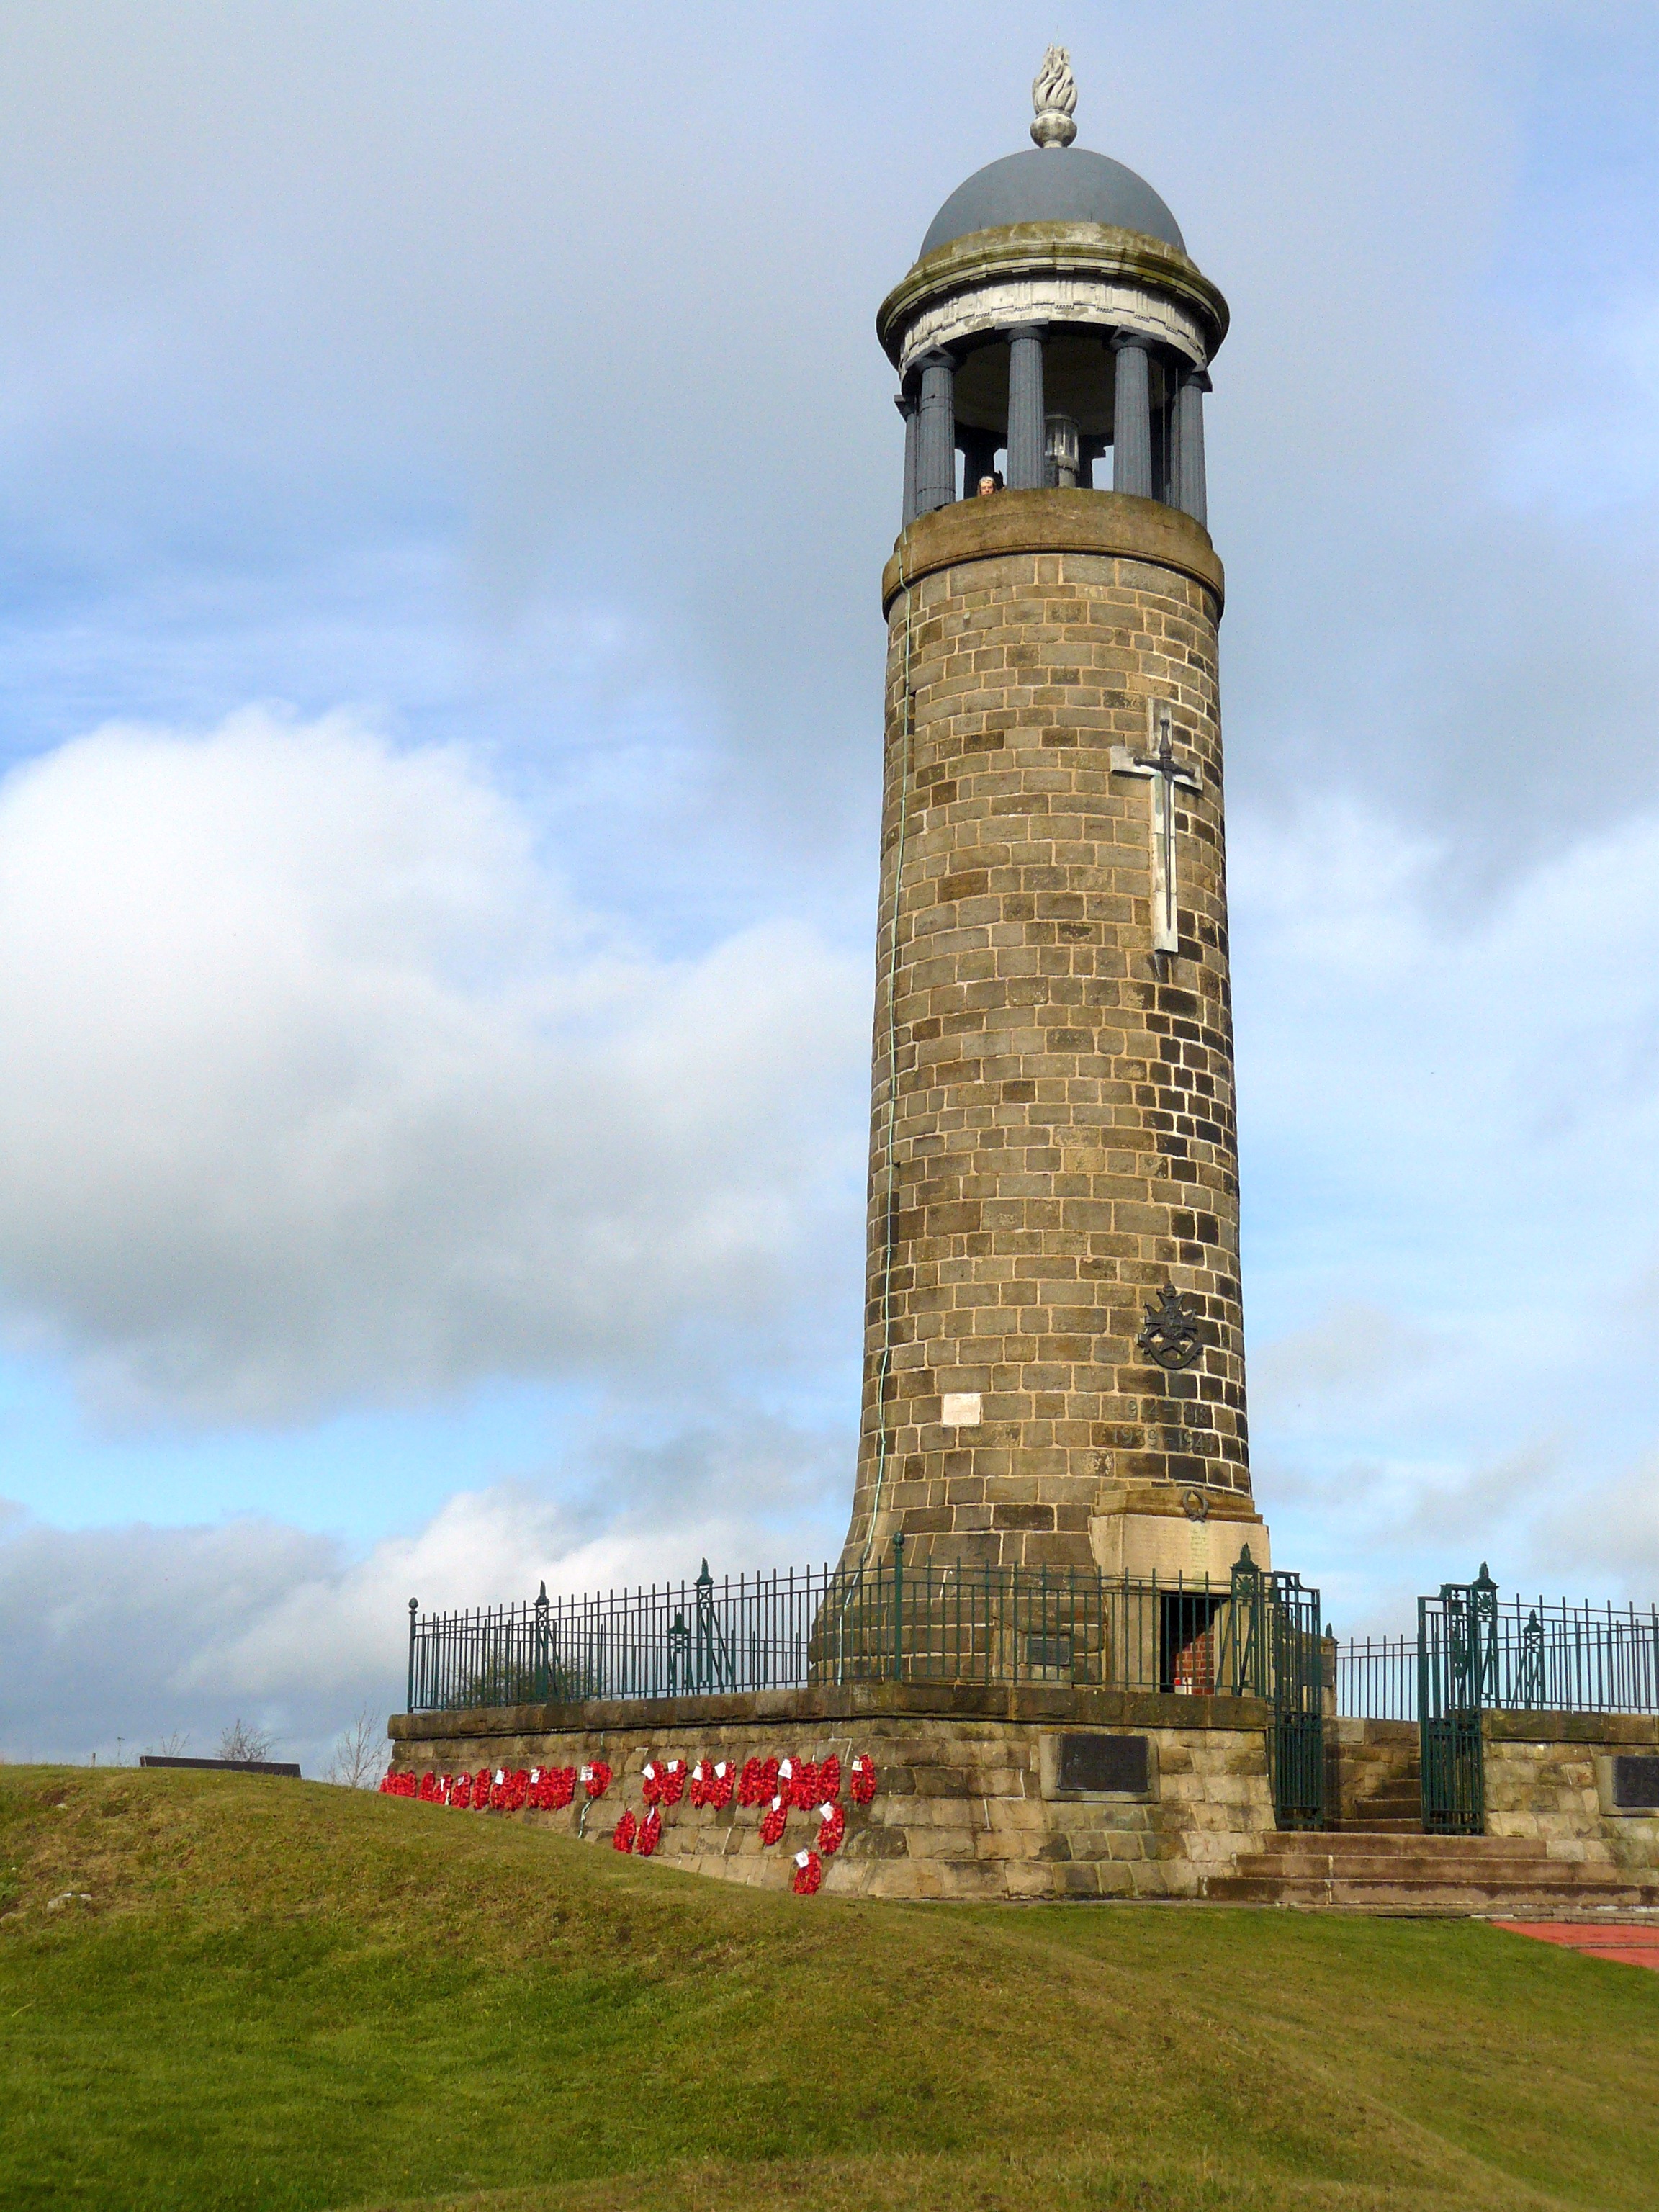
tower, landmark, beacon, lighthouse, sky, observation tower, architecture, rural area, building, cloud, historic site, terrain, sea, memorial, rock, house, tourist attraction